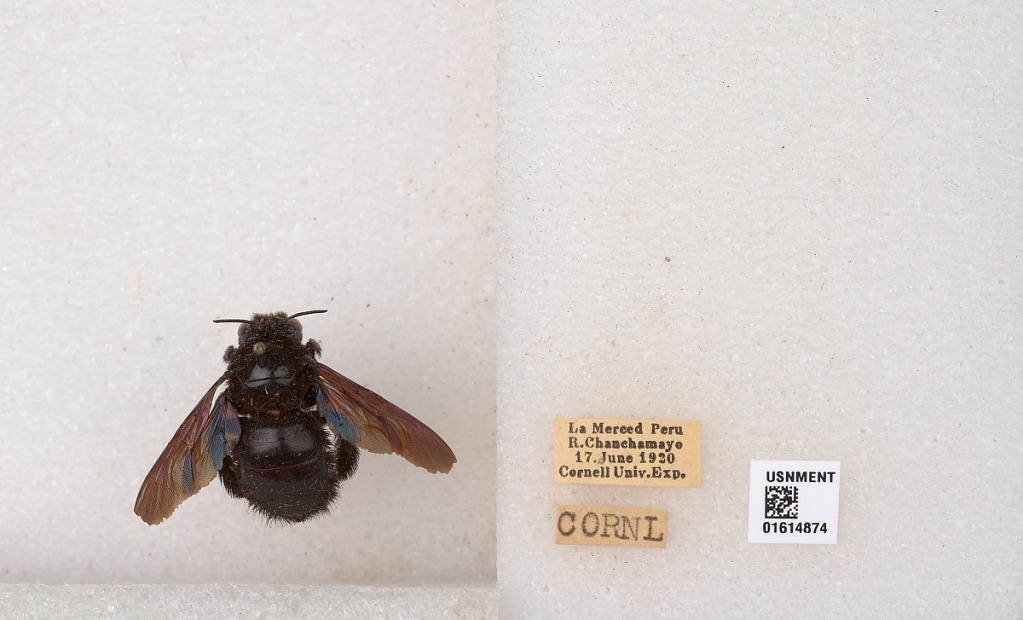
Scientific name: Xylocopa
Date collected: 1920-6-17
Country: Peru
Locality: La Merced, R. Chanchamayo